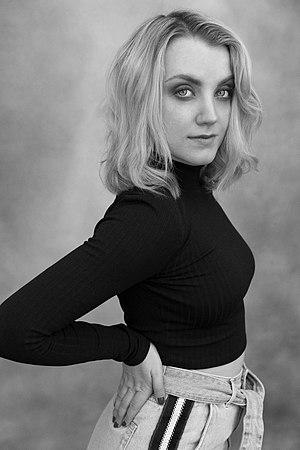
Evanna Lynch [iːvənə lɪnt͡ʃ ], née le 16 août 1991 à Termonfeckin, dans le Comté de Louth, en Irlande, est une actrice et entrepreneuse irlandaise.